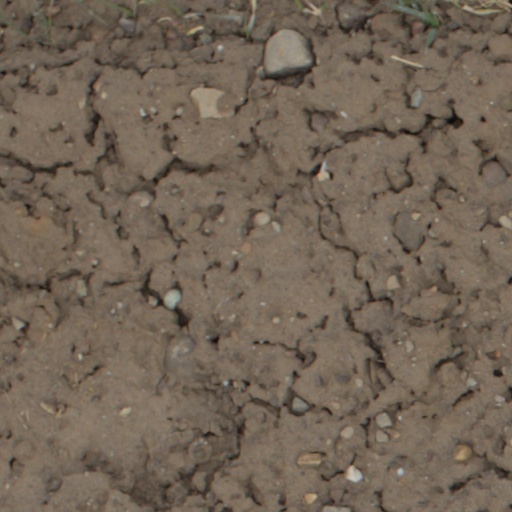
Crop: wheat